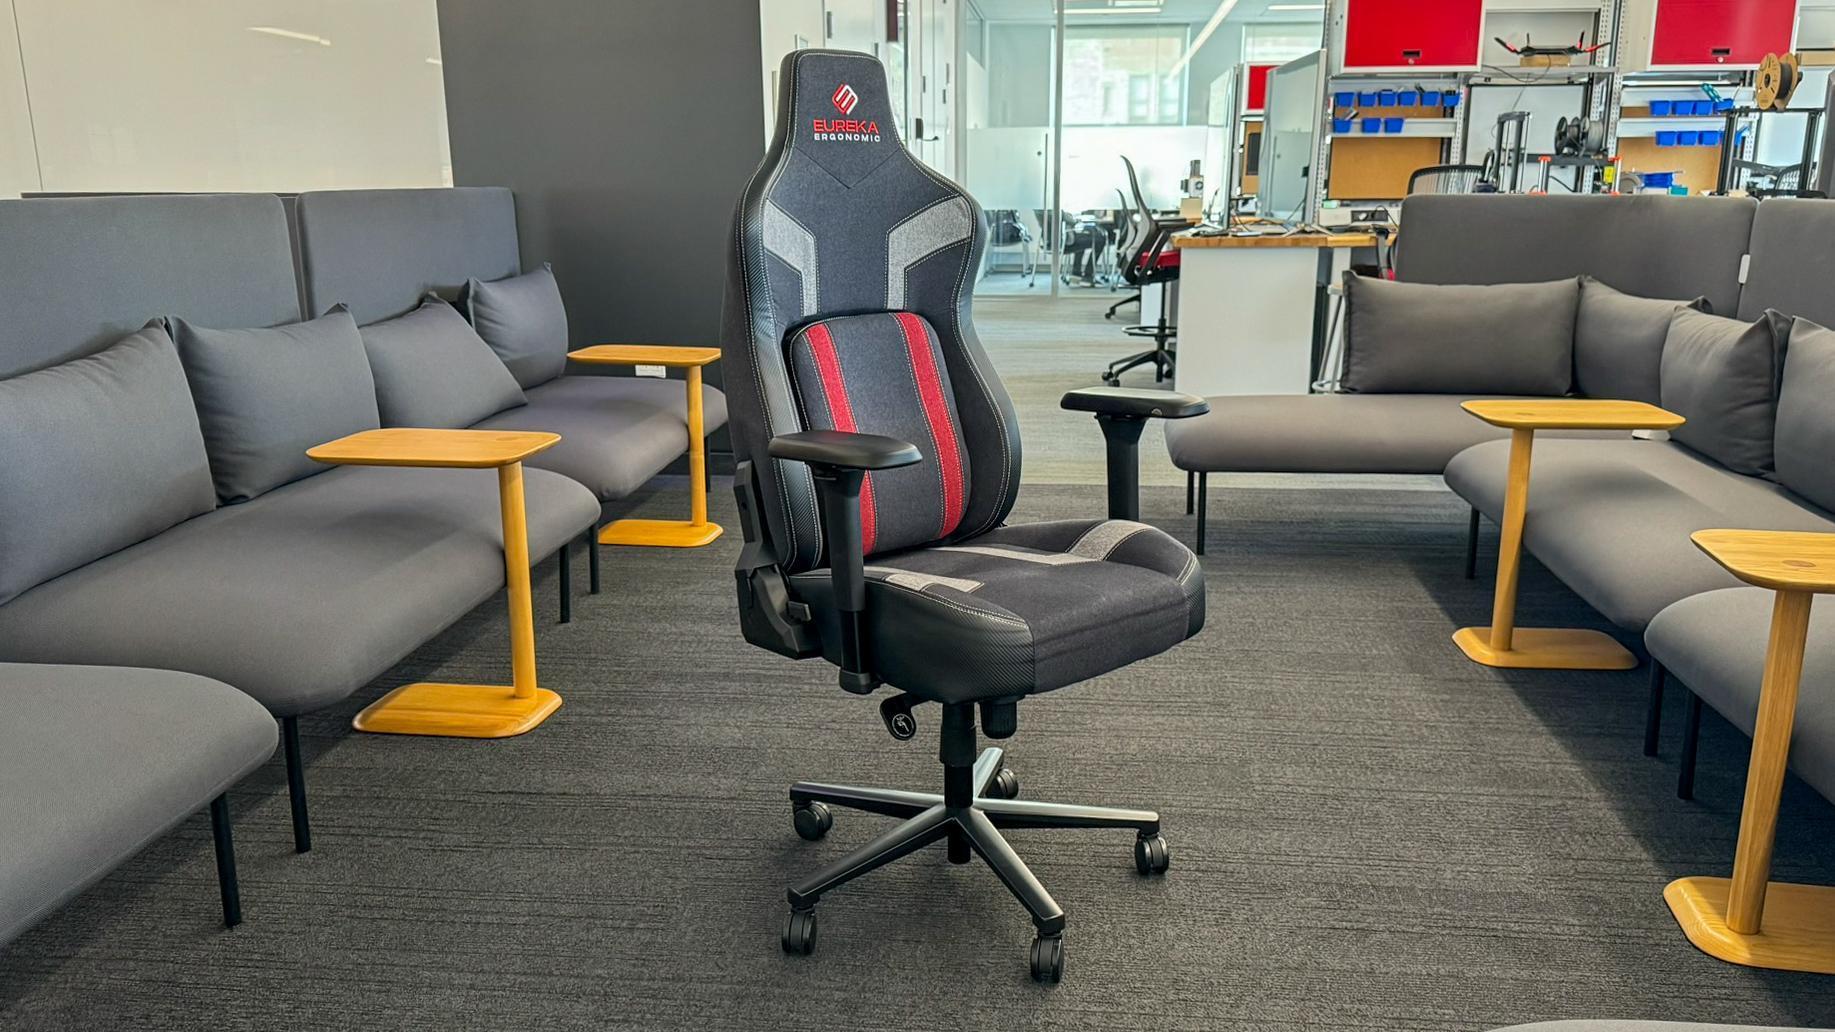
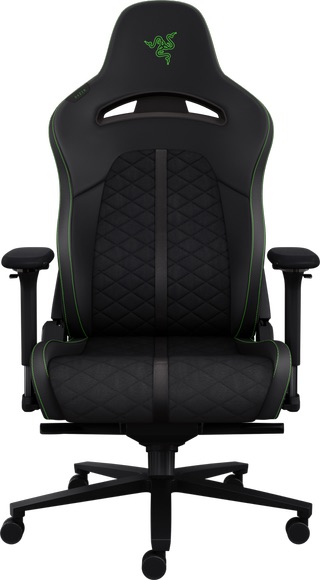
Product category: items_chair
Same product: no